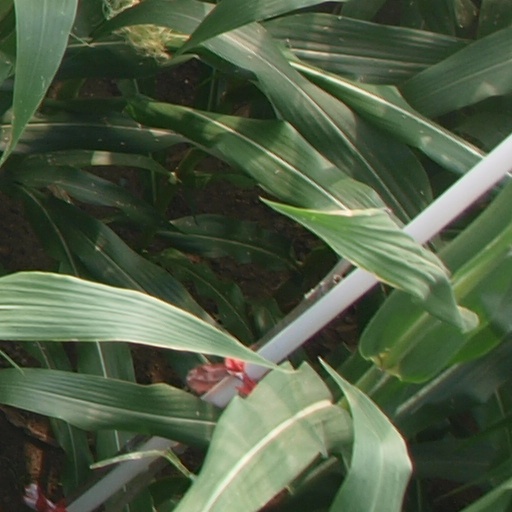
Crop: maize; corn